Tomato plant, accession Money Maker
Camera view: tilt-top (135 deg); turntable rotation: 240 degrees
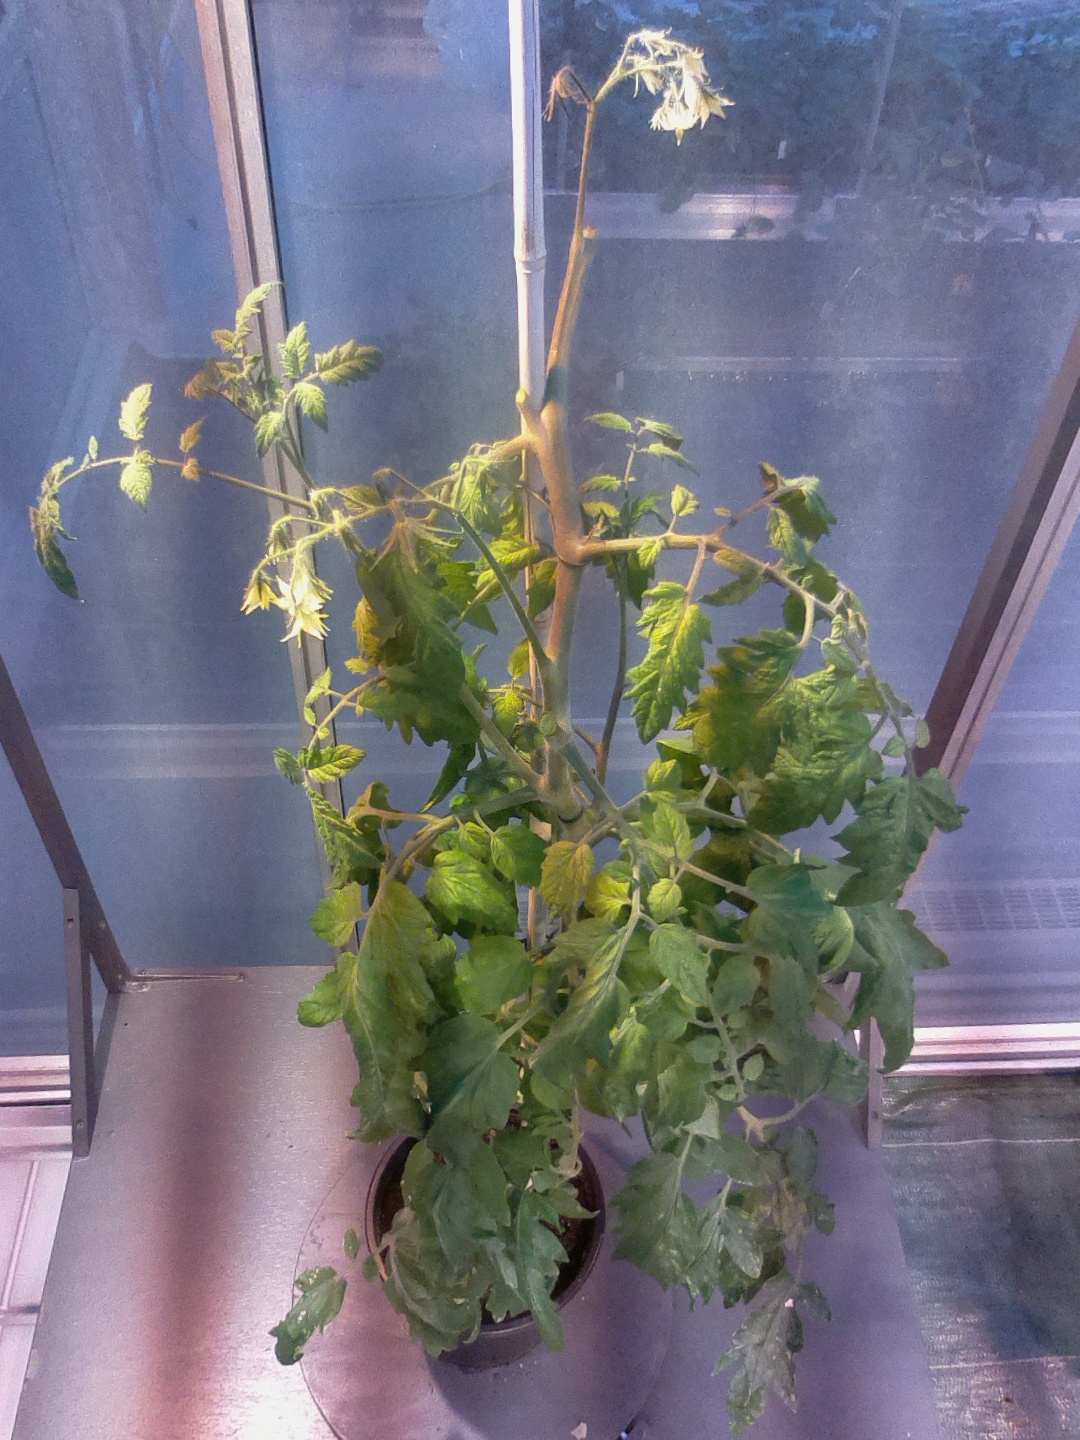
BBCH growth stage 72: 20%-30% of final fruit size